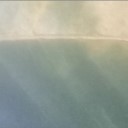
Label: Leaf_rust